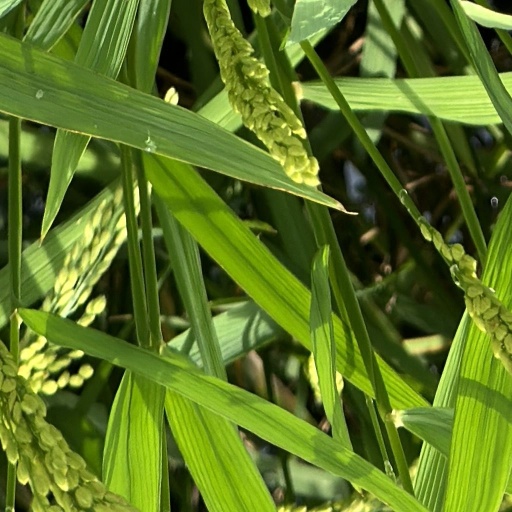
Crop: rice